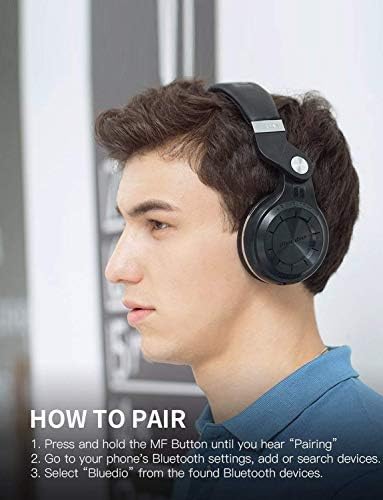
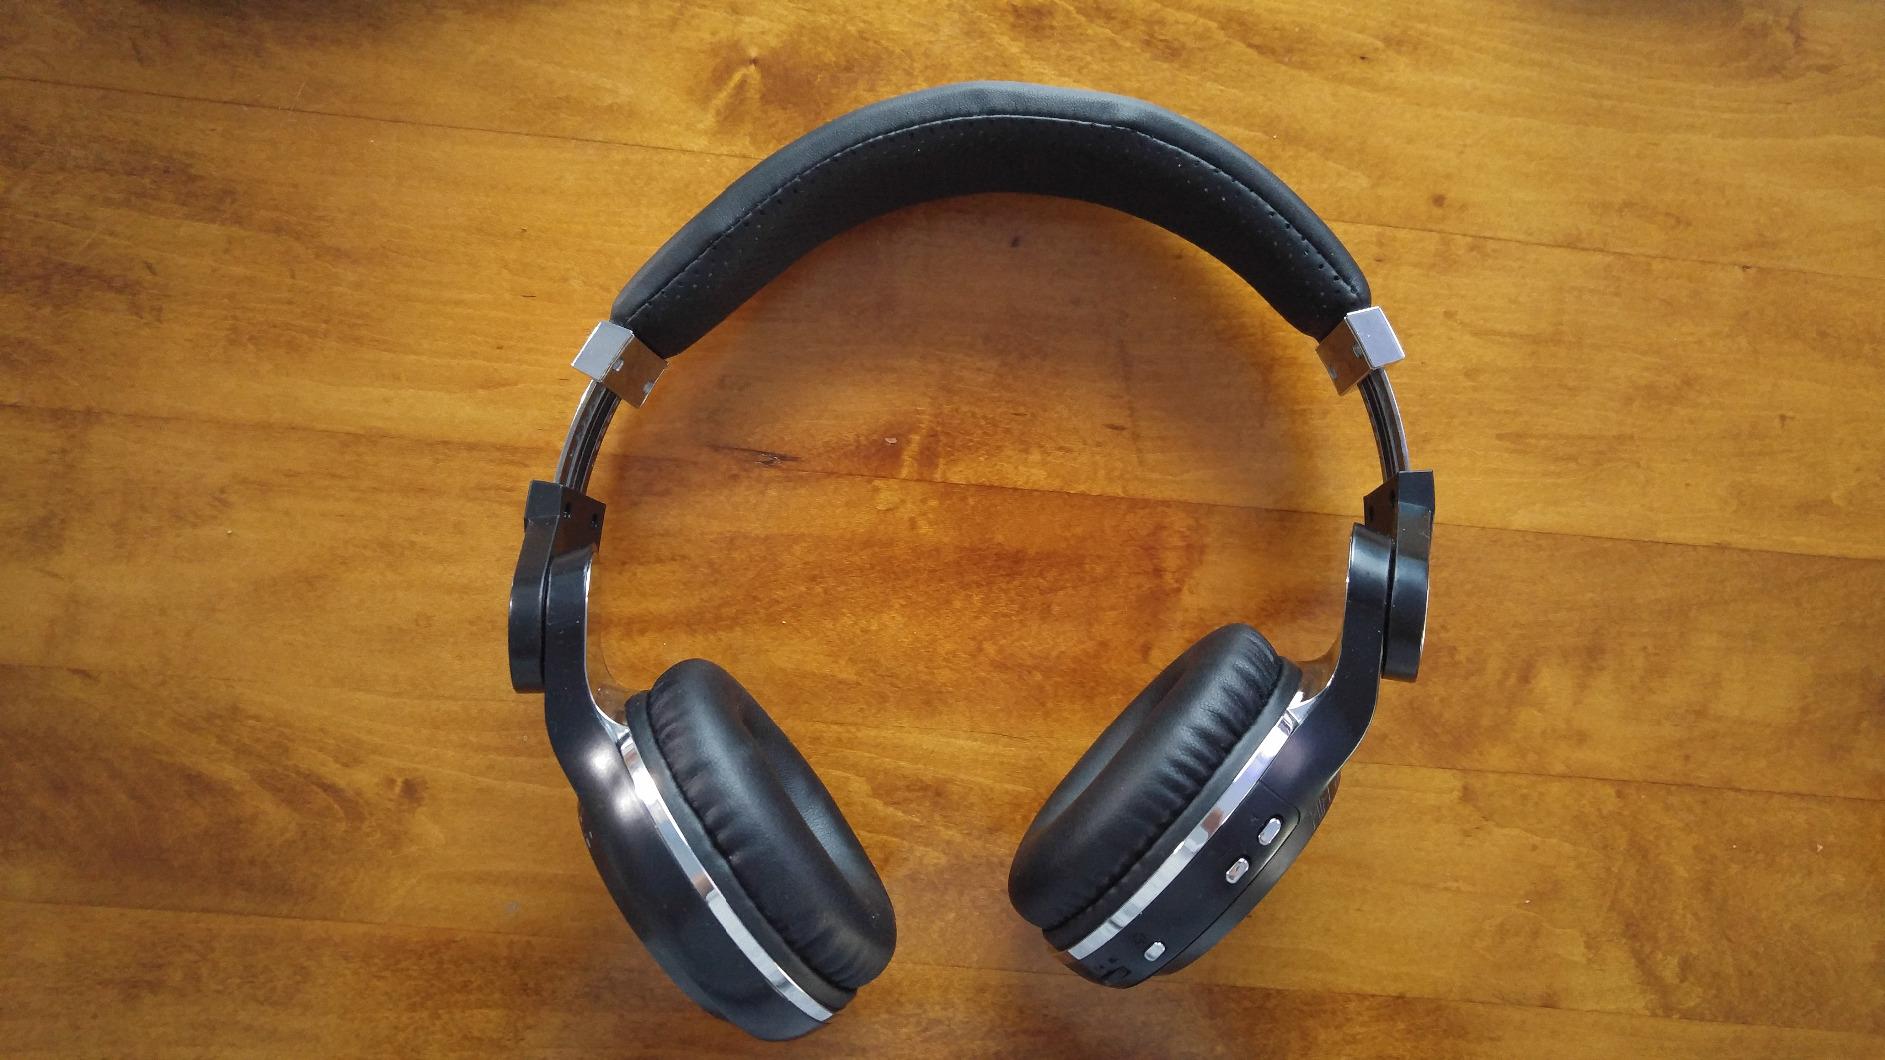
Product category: headphones
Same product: yes